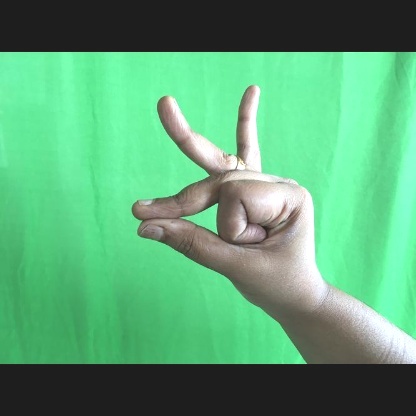
Mudra: Bramaram